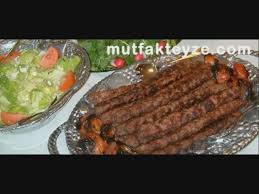
Yemek: kebap